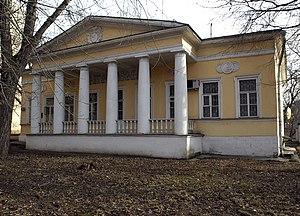
La rue Ostojenka est une rue du centre historique de Moscou.